Jacqui Lambie

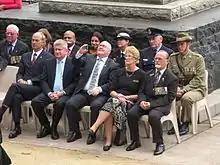
Lambie (back row; middle) attending the unveiling ceremony for memorial wall and the Corporal Cameron Baird plinth in Burnie, Tasmania

In the 2013 federal election, Lambie won Tasmania's sixth Senate seat as a candidate for the Palmer United Party, receiving 6.58% of first preference votes. She has credited the final result of her win to "the big man upstairs" – referring not to Palmer, but to God: "Once it gets to that point, it's up to God upstairs. There's not much else I can do about it."